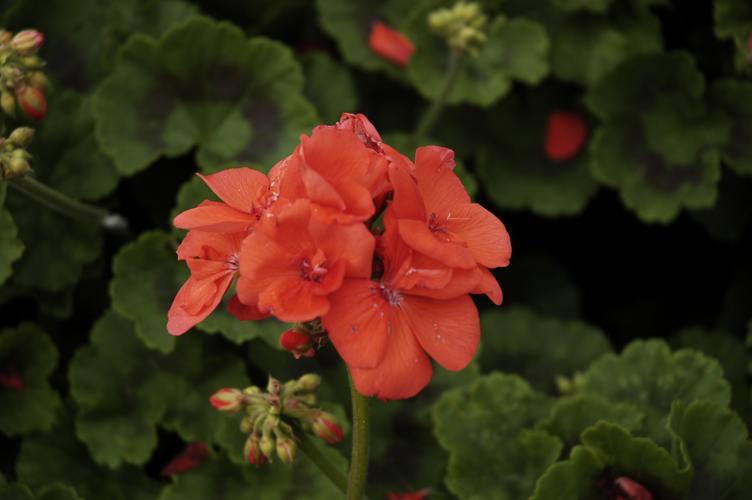
Label: geranium